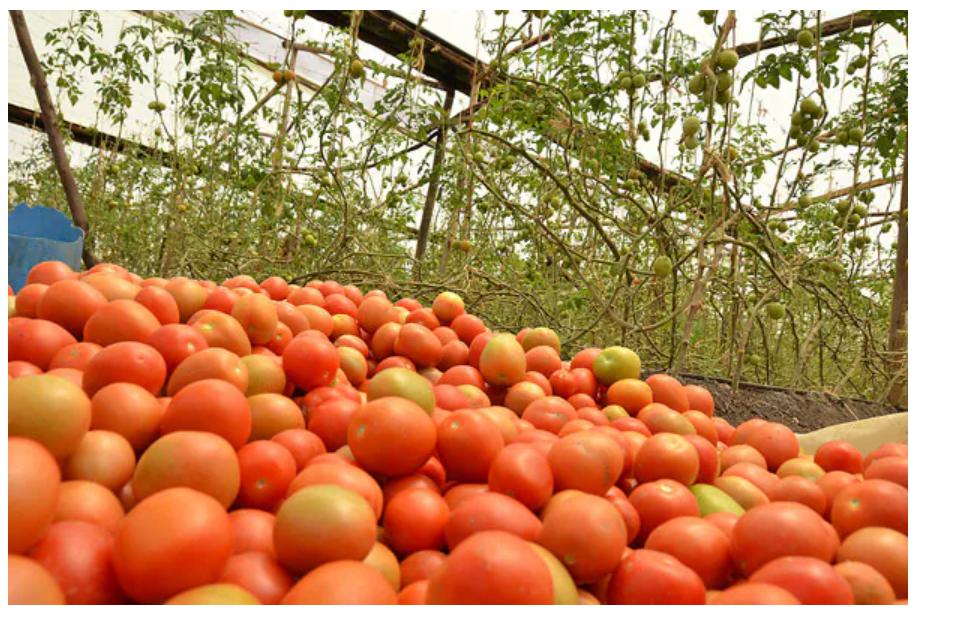
Nyanya zilizovunwa kutoka shambani zikiwa zimelundikwa sehemu moja, pembeni kuna shamba la nyanya ambalo bado lina nyanya ambazo bado ni mbichi hivyo hazifai kwenda sokoni. Nyanya nyekundu ziko tayari kuwekwa kwenye matenga na kwenda sokoni tayari kwa kuziuza.